Bernd Grimmer

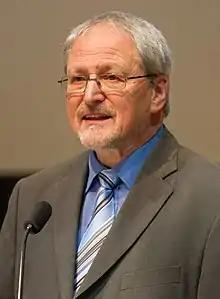
Grimmer in 2015

Bernd Grimmer (30 March 1950 – 18 December 2021) was a German politician. A member of Alternative for Germany, he served in the Landtag of Baden-Württemberg from 2016 to 2021.